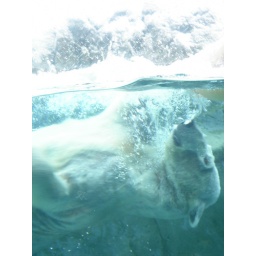
A polar bear is playing with a ball in the pool.